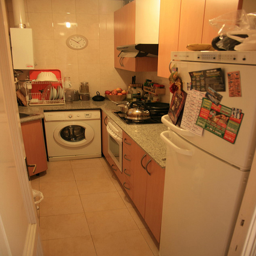
The small kitchen has a refrigerator, and a dish washer.
A washing machine is in this small kitchen.
A picture of a very small kitchenette in someone's apartment.
a photo of a kitchen that is pretty small
This kitchen has a washer and dryer in it